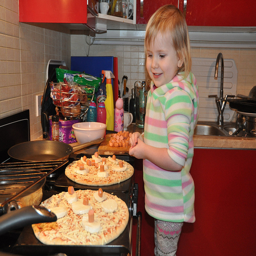
A young girl standing by a kitchen stove looking at two freshly made pizzas
The little girl is putting toppings on the pizzas.
A girl who is putting toppings on two pizzas.
A girl putting hot dog weenies on a home made pizza.
A little girl helping to make homemade pizzas in her kitchen.